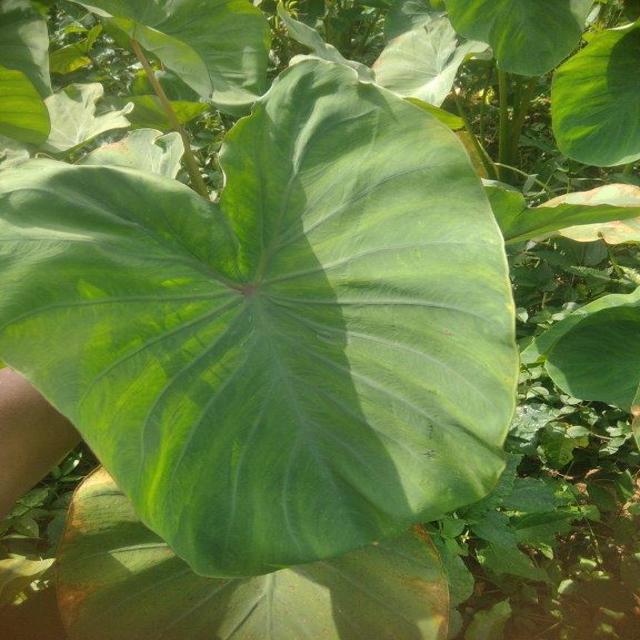
Label: Healthy